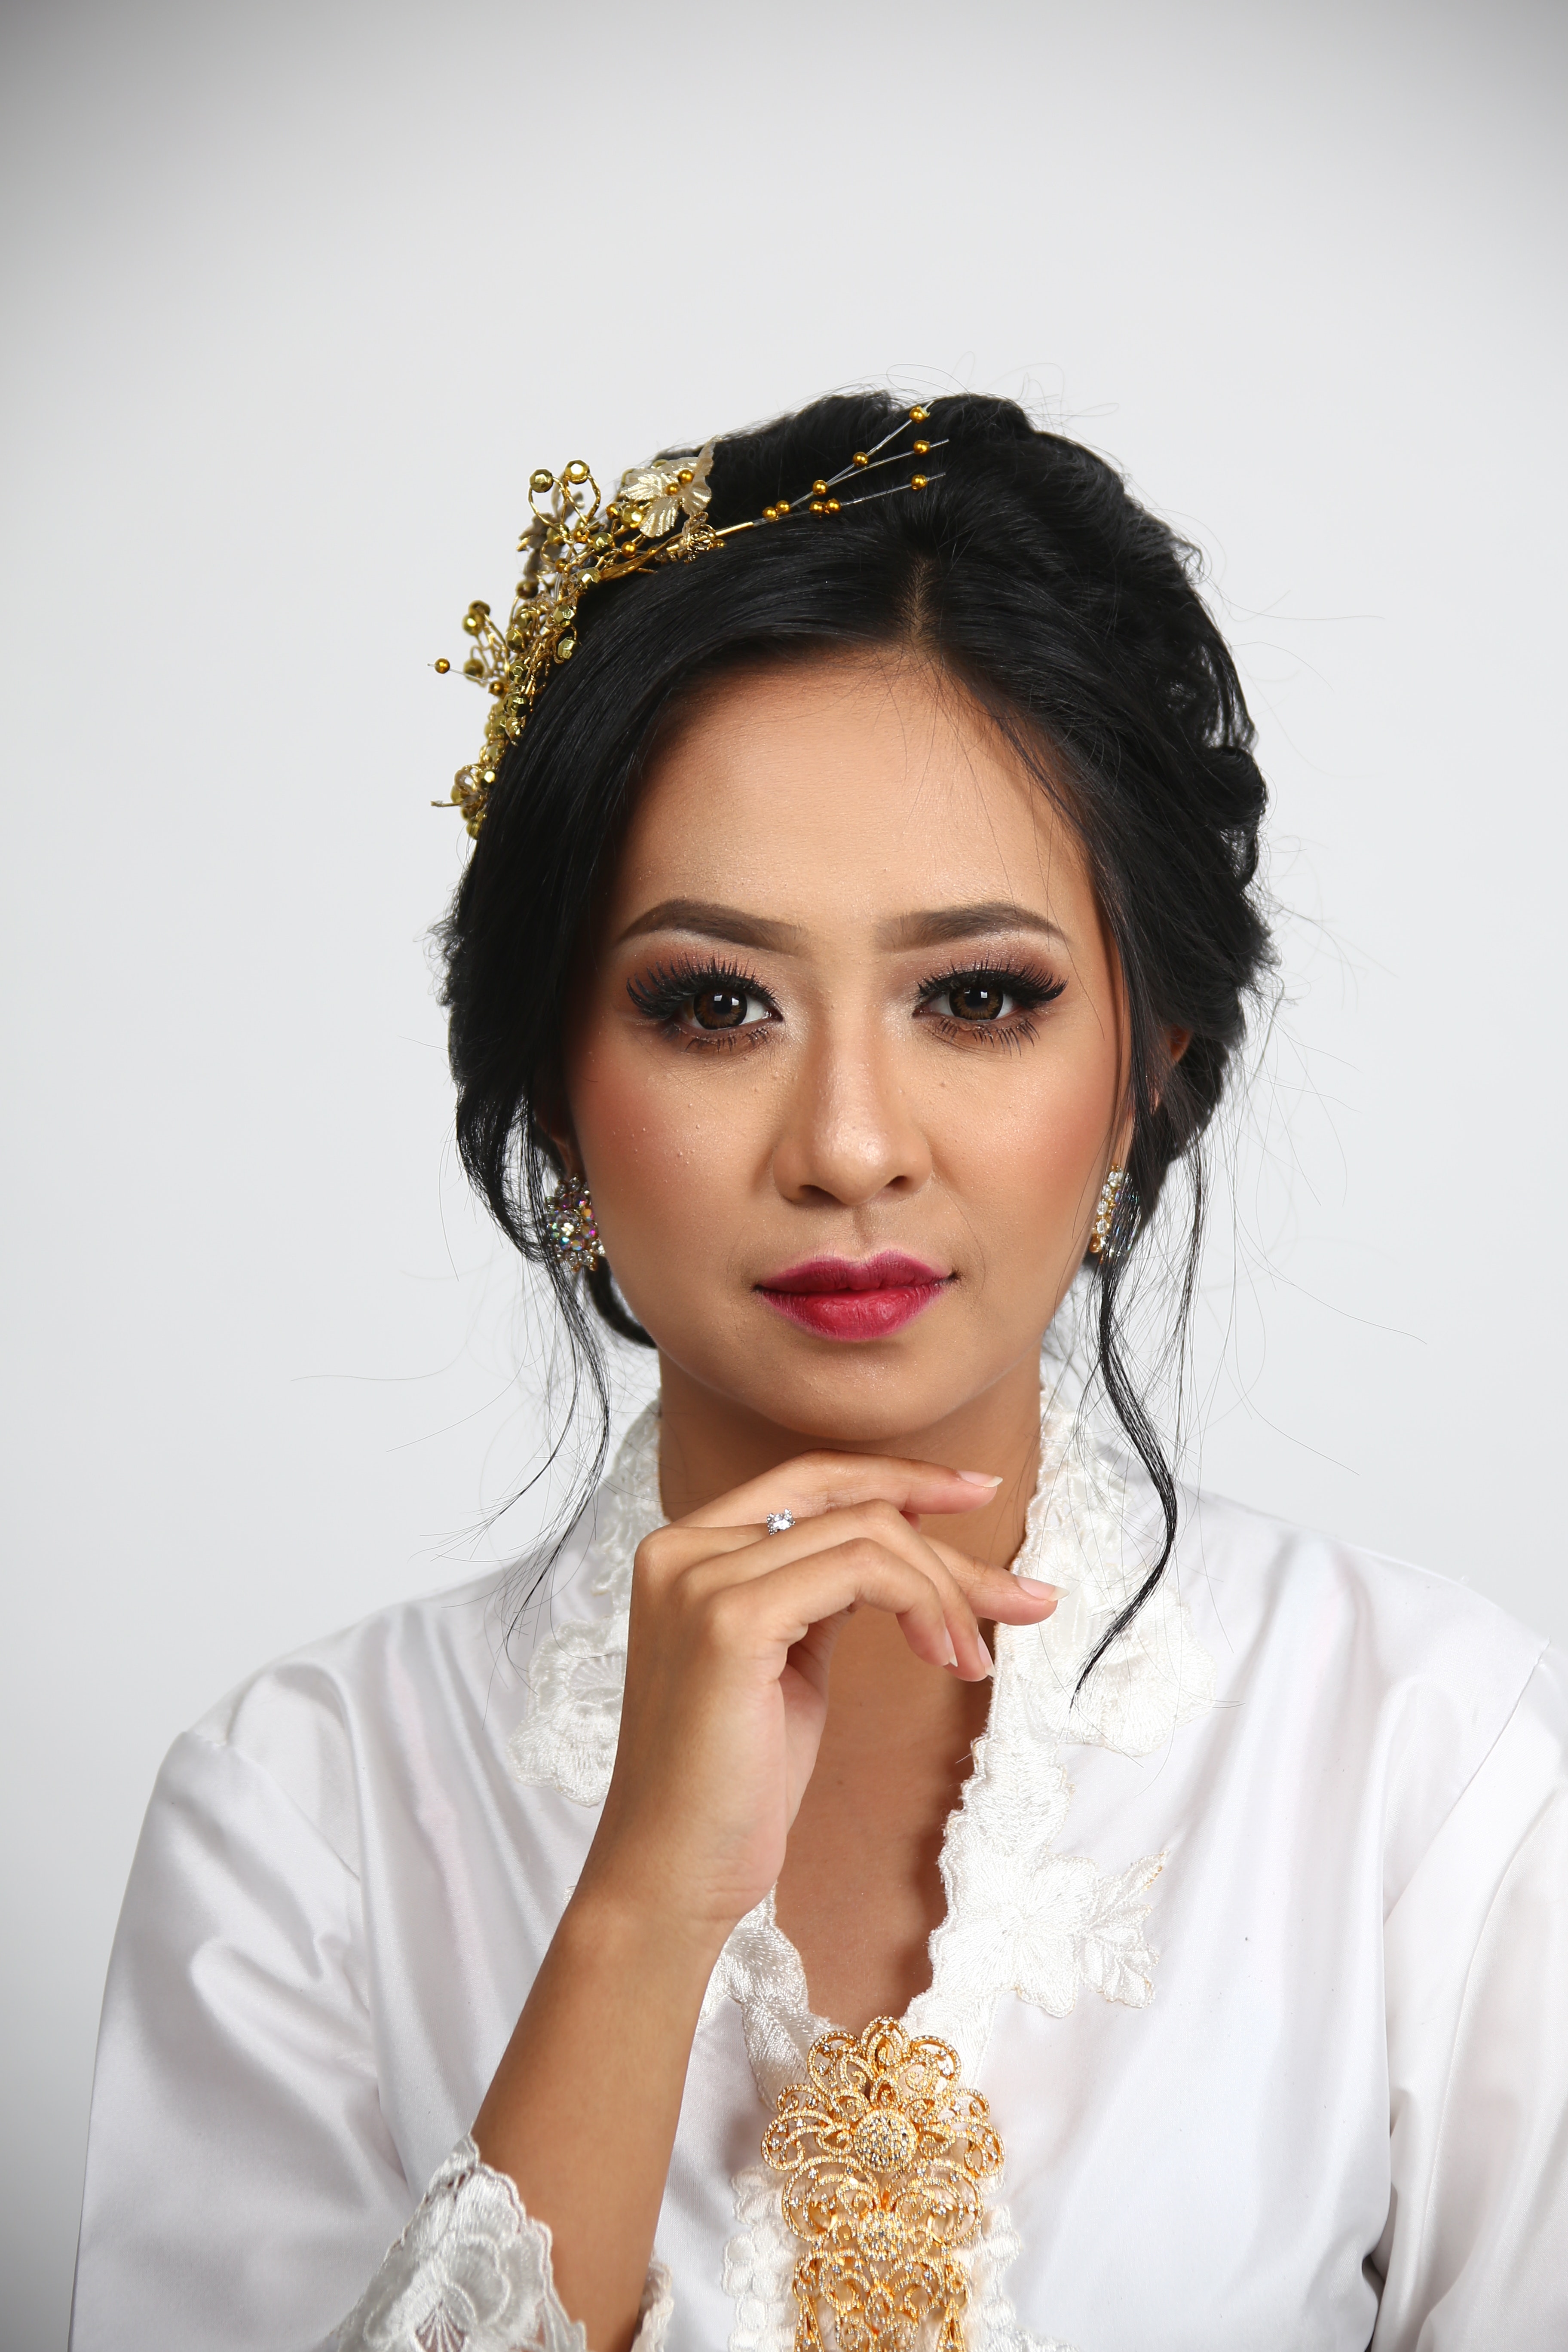
hair, headpiece, eyebrow, hair accessory, hairstyle, beauty, forehead, lip, skin, photo shoot, chin, bridal accessory, fashion accessory, makeover, black hair, headgear, photography, jewellery, bride, long hair, tradition, fashion design, headband, eyelash